Martin Delaney (actor)

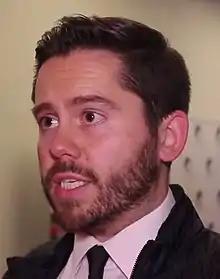
Delaney in November 2014

Martin Delaney (born 18th June 1982) is an English actor and filmmaker. He has appeared in films such as "Zero Dark Thirty", "Judas Ghost", and "Amar Akbar & Tony".